James Martinus Schoonmaker

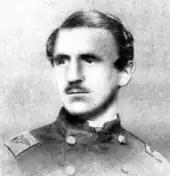
J. M. Schoonmaker in Union uniform

He was born in Peebles Twp. (subsequently Pittsburgh) on June 30, 1842, to James Schoonmaker and Mary Clark Stockton. James was a student at the Western University of Pennsylvania (now known as the University of Pittsburgh) when the American Civil War began and enlisted in a local company of recruits which was assigned to the 1st Maryland Cavalry Regiment, rising to the rank of lieutenant. During the next thirteen months, he proved himself repeatedly in battle and in command of his troops.